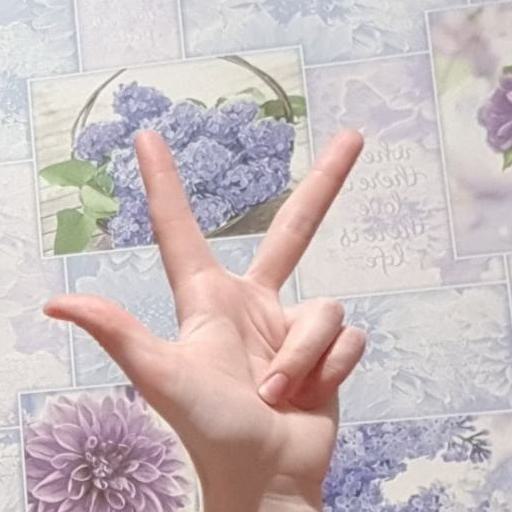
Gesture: three2